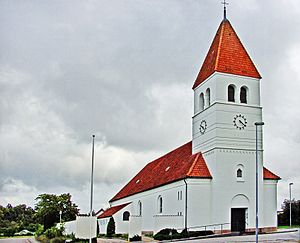
Tarm Kirke
Tarm Kirke
fra nordvest
Tarm Kirke ligger i Tarm Sogn, Ringkøbing-Skjern Kommune.